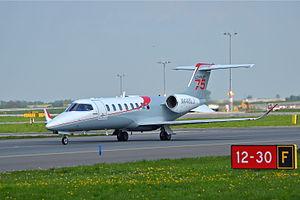
Les Learjet 70 et 75 sont des avions d'affaires de la famille Learjet fabriqué par Bombardier Aéronautique à Wichita, Kansas. Les Learjet 70 et 75 sont respectivement dérivés des Learjet 40 et 45.
L'aviation d'affaires désigne la branche du transport aérien consacrée au transport de passagers à la demande dans un but non touristique. Il se distingue ainsi de l'aviation civile de lignes régulières et non régulières.